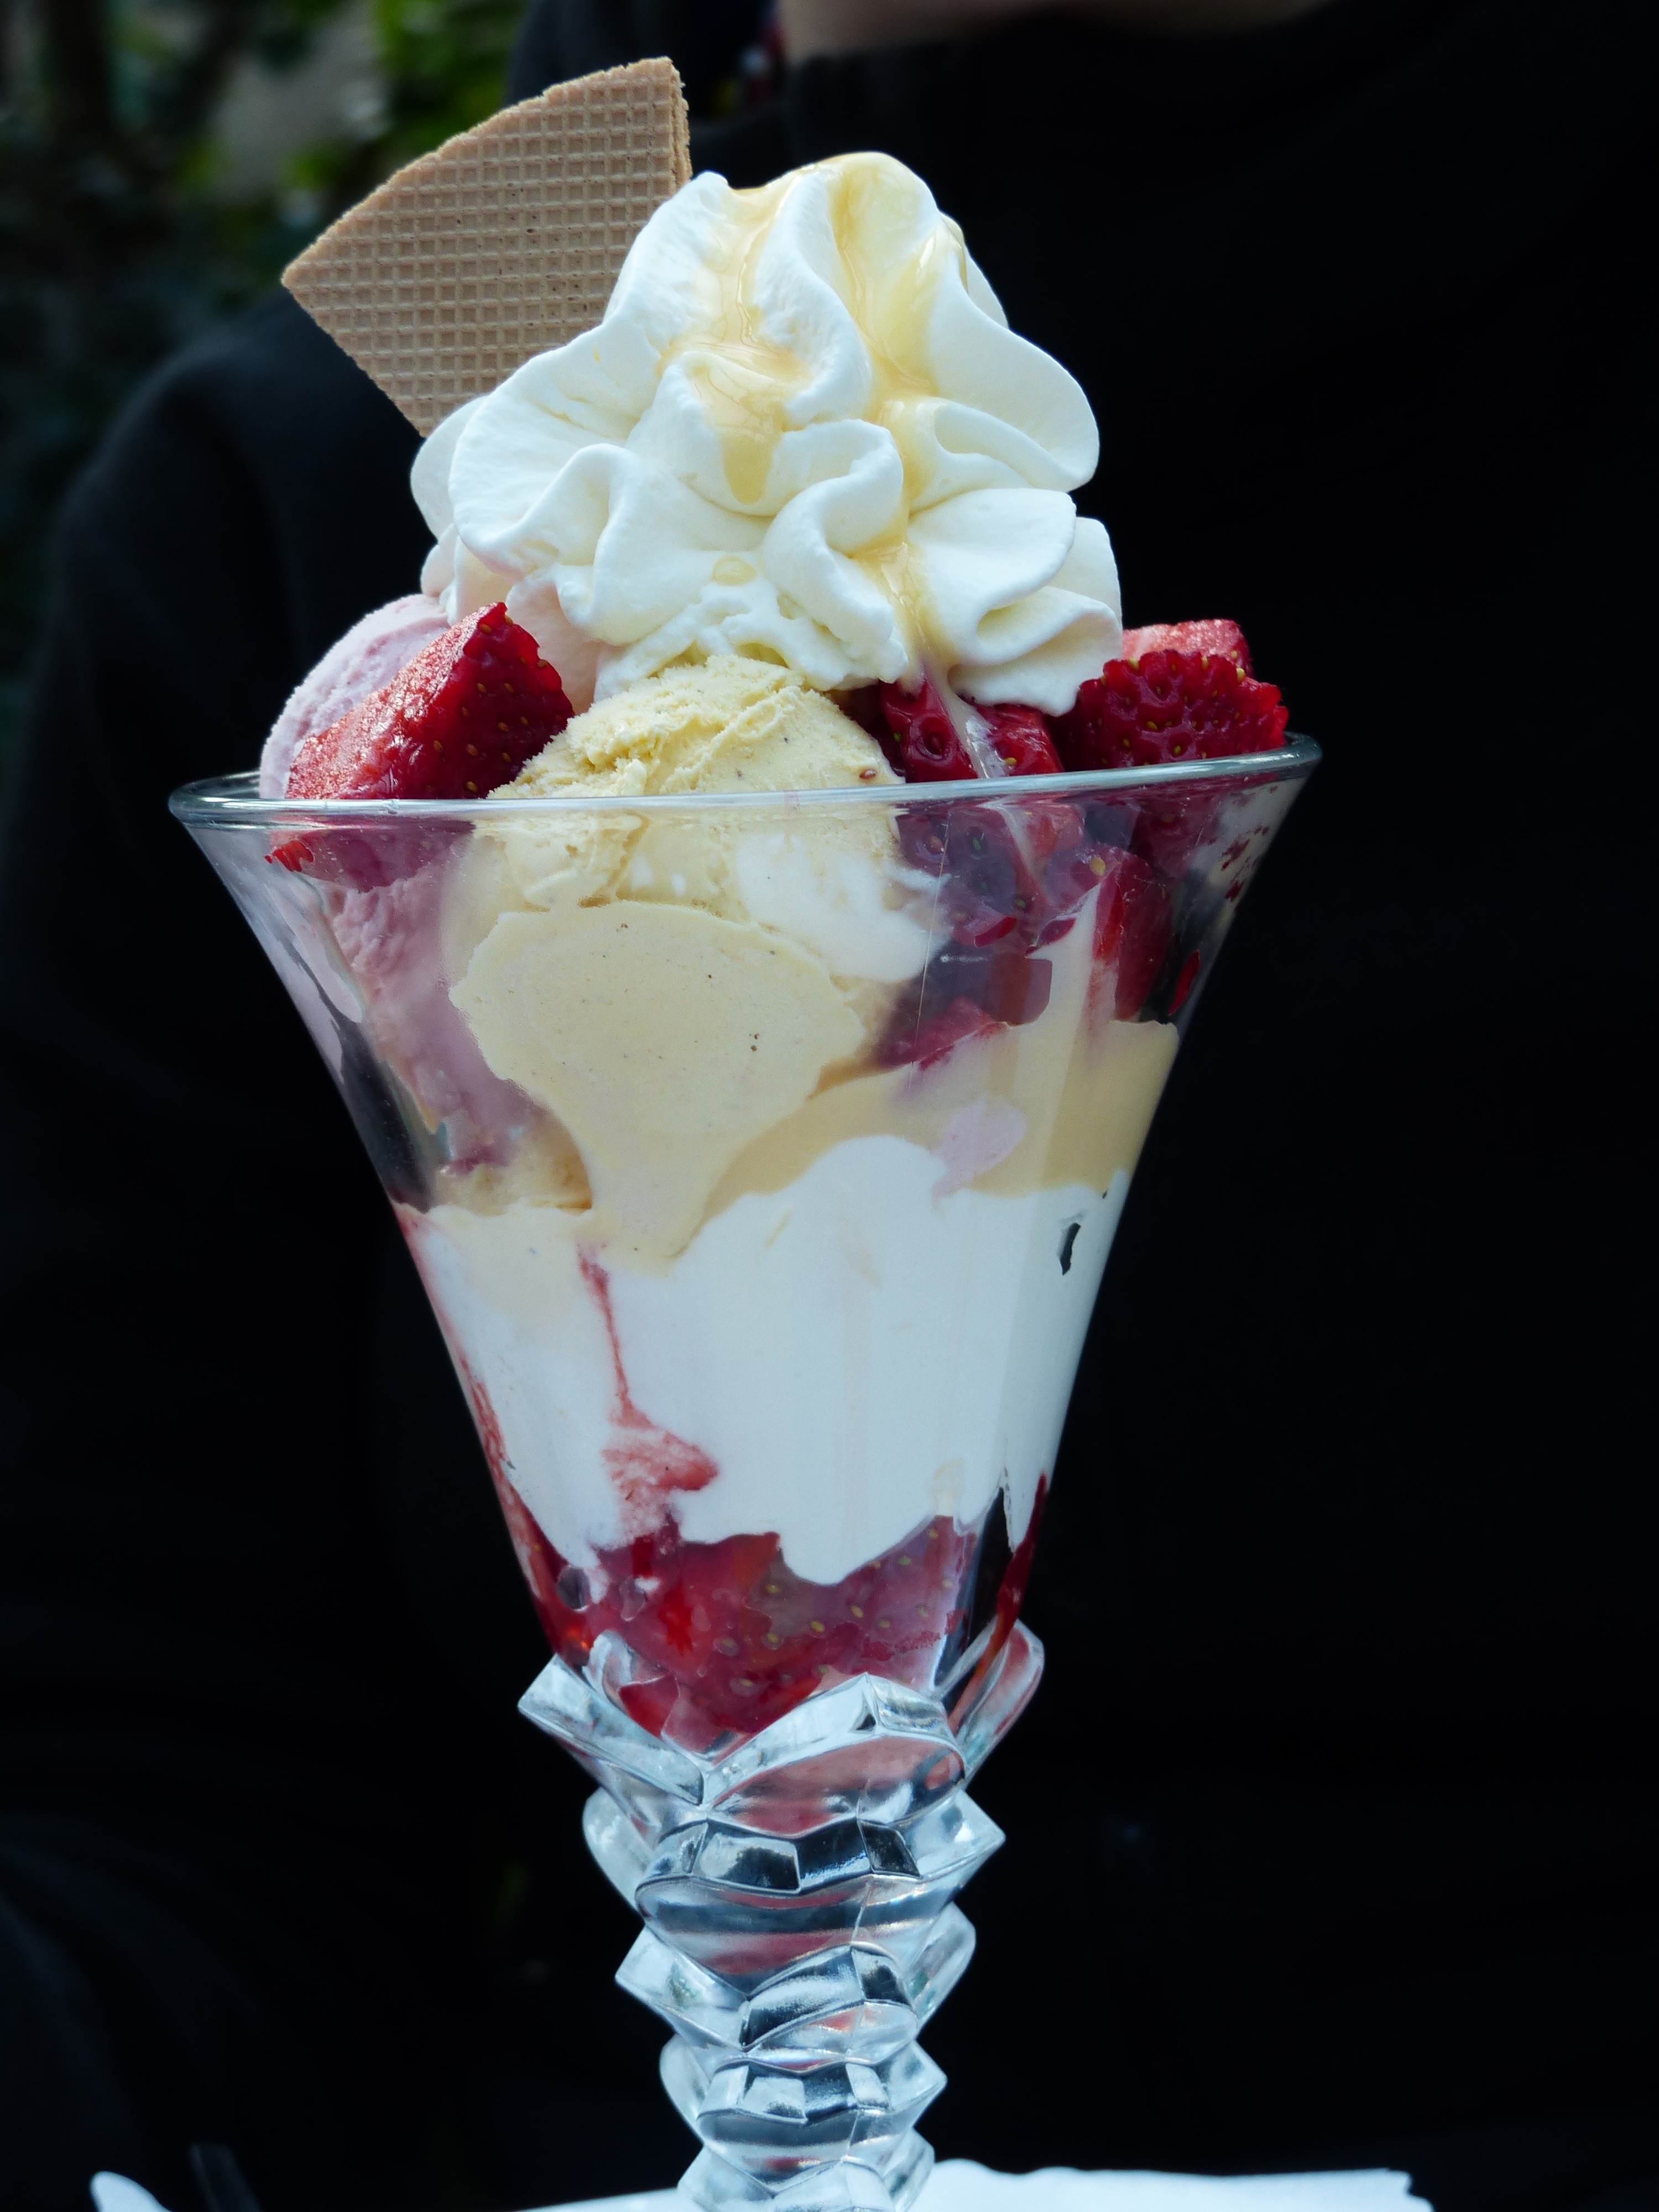
glass, ice, decoration, food, produce, drink, ice cream, dessert, waffle, cream, delicious, dairy product, strawberry, whipped cream, strawberries, flavor, ice cream sundae, milkshake, vanilla ice cream, parfait, sundae, strawberry cup